Washington Metro

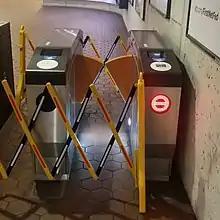
New faregate at Gallery Place station.

In 2009, two Red Line trains collided and killed nine people due in part to malfunctions in the ATC system. After the collision, all Metro trains were then required to be manually operated. Systemwide manual operations led to heavily degraded service due to requirements such as absolute blocks, speed restrictions, and end-of-platform stopping leading to increased headways between trains, increased dwell time, and worse on-time performance. Metro originally planned to have all trains be automated again by 2017, but those plans were shelved in early 2017 in order to focus on more pressing safety and infrastructure issues. In March 2023, Metro announced plans to re-automate the system by December of that year, but announced in September that these plans would be delayed until 2024. ATO resumed on the Red Line on December 15, 2024, the Green and Yellow lines on May 23, 2025, and on the Blue, Orange, and Silver lines on June 15, 2025. In addition to the return to ATO, Metro also returned to Max Allowable Speeds (MAS), allowing trains to run up to 75 MPH in some sections, decreasing travel times and allowing Metro to run normal service with fewer trains.